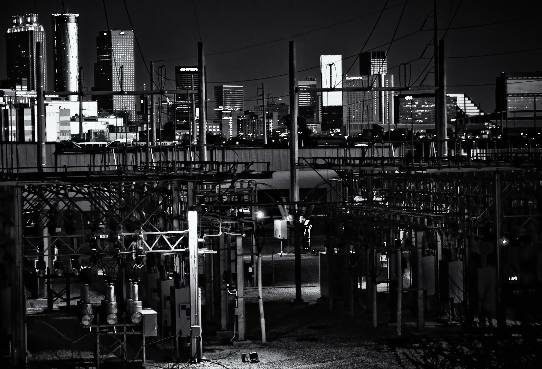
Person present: No